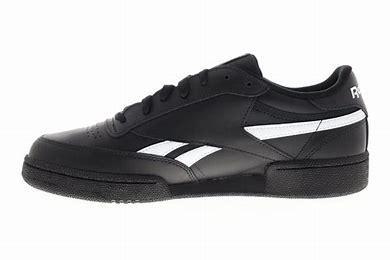
Brand: Reebok
Model: Club C Revenge